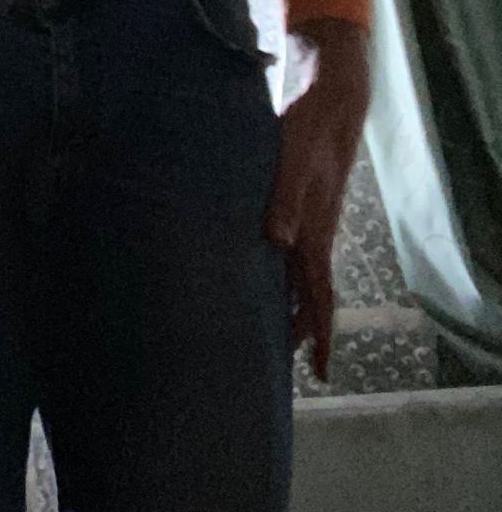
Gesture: no_gesture